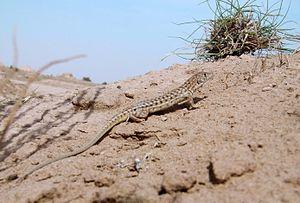
Acanthodactylus grandis est une espèce de sauriens de la famille des Lacertidae.